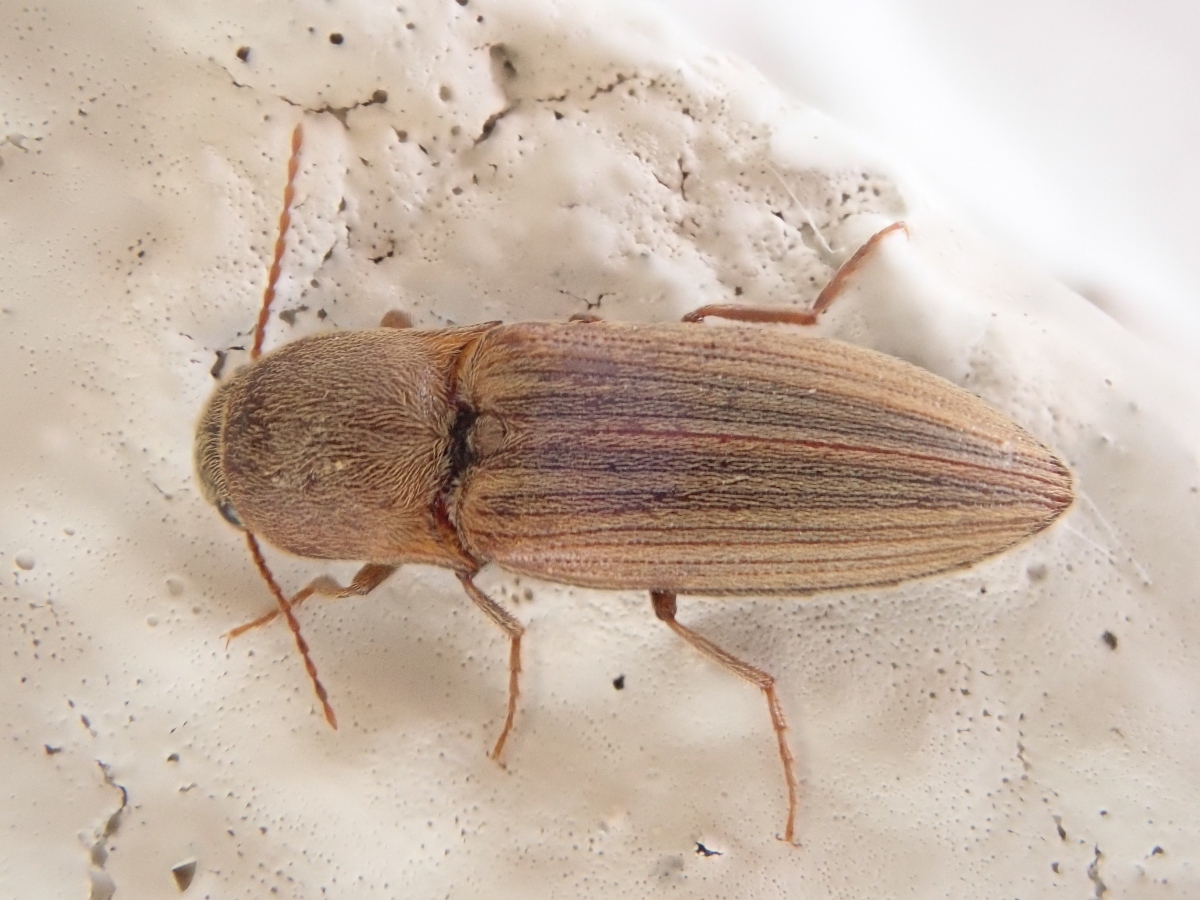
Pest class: clickbeetles_wireworms